Prince of the City

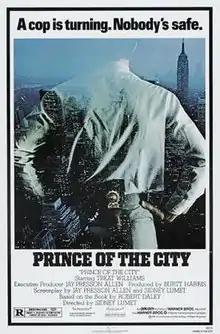
Theatrical release poster

Prince of the City is a 1981 American epic neo-noir crime drama film directed by Sidney Lumet. It is based on the life of Robert Leuci, called ‘Daniel Ciello’ in the film, an officer of the New York Police Department who chooses, for idealistic reasons, to expose corruption in the force. The screenplay, written by Lumet and Jay Presson Allen, is based on a 1978 non-fiction book, by former NYPD Deputy Commissioner Robert Daley.